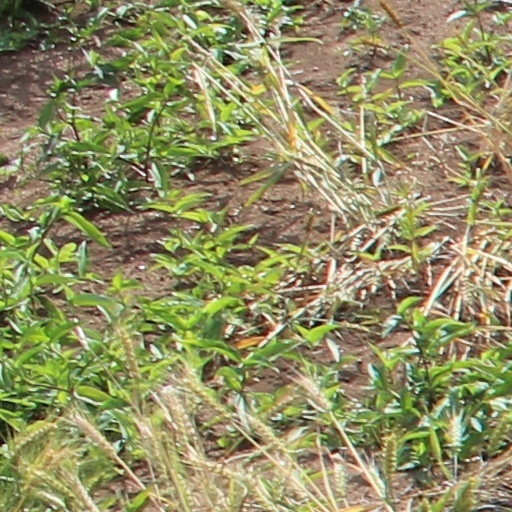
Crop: wheat